Anglo-Japanese Alliance

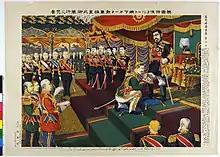
The Meiji Emperor receiving the Order of the Garter in 1906, as a consequence of the Anglo-Japanese Alliance.

The treaty laid out an acknowledgment of Japanese interests in Korea without obligating Britain to help if a conflict arose where Japan only had one adversary. Japan was likewise not obligated to defend British interests unless there were two adversaries.